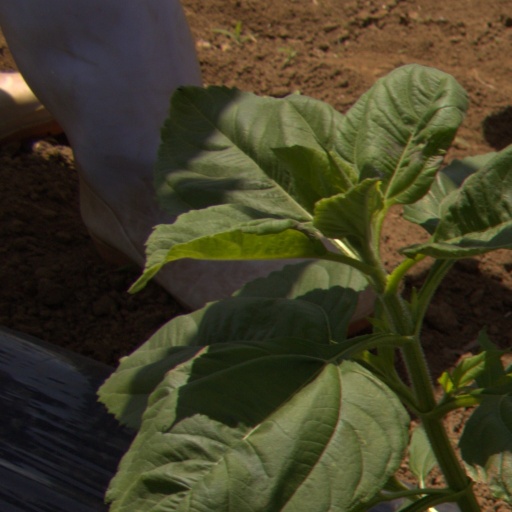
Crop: Jerusalem artichoke